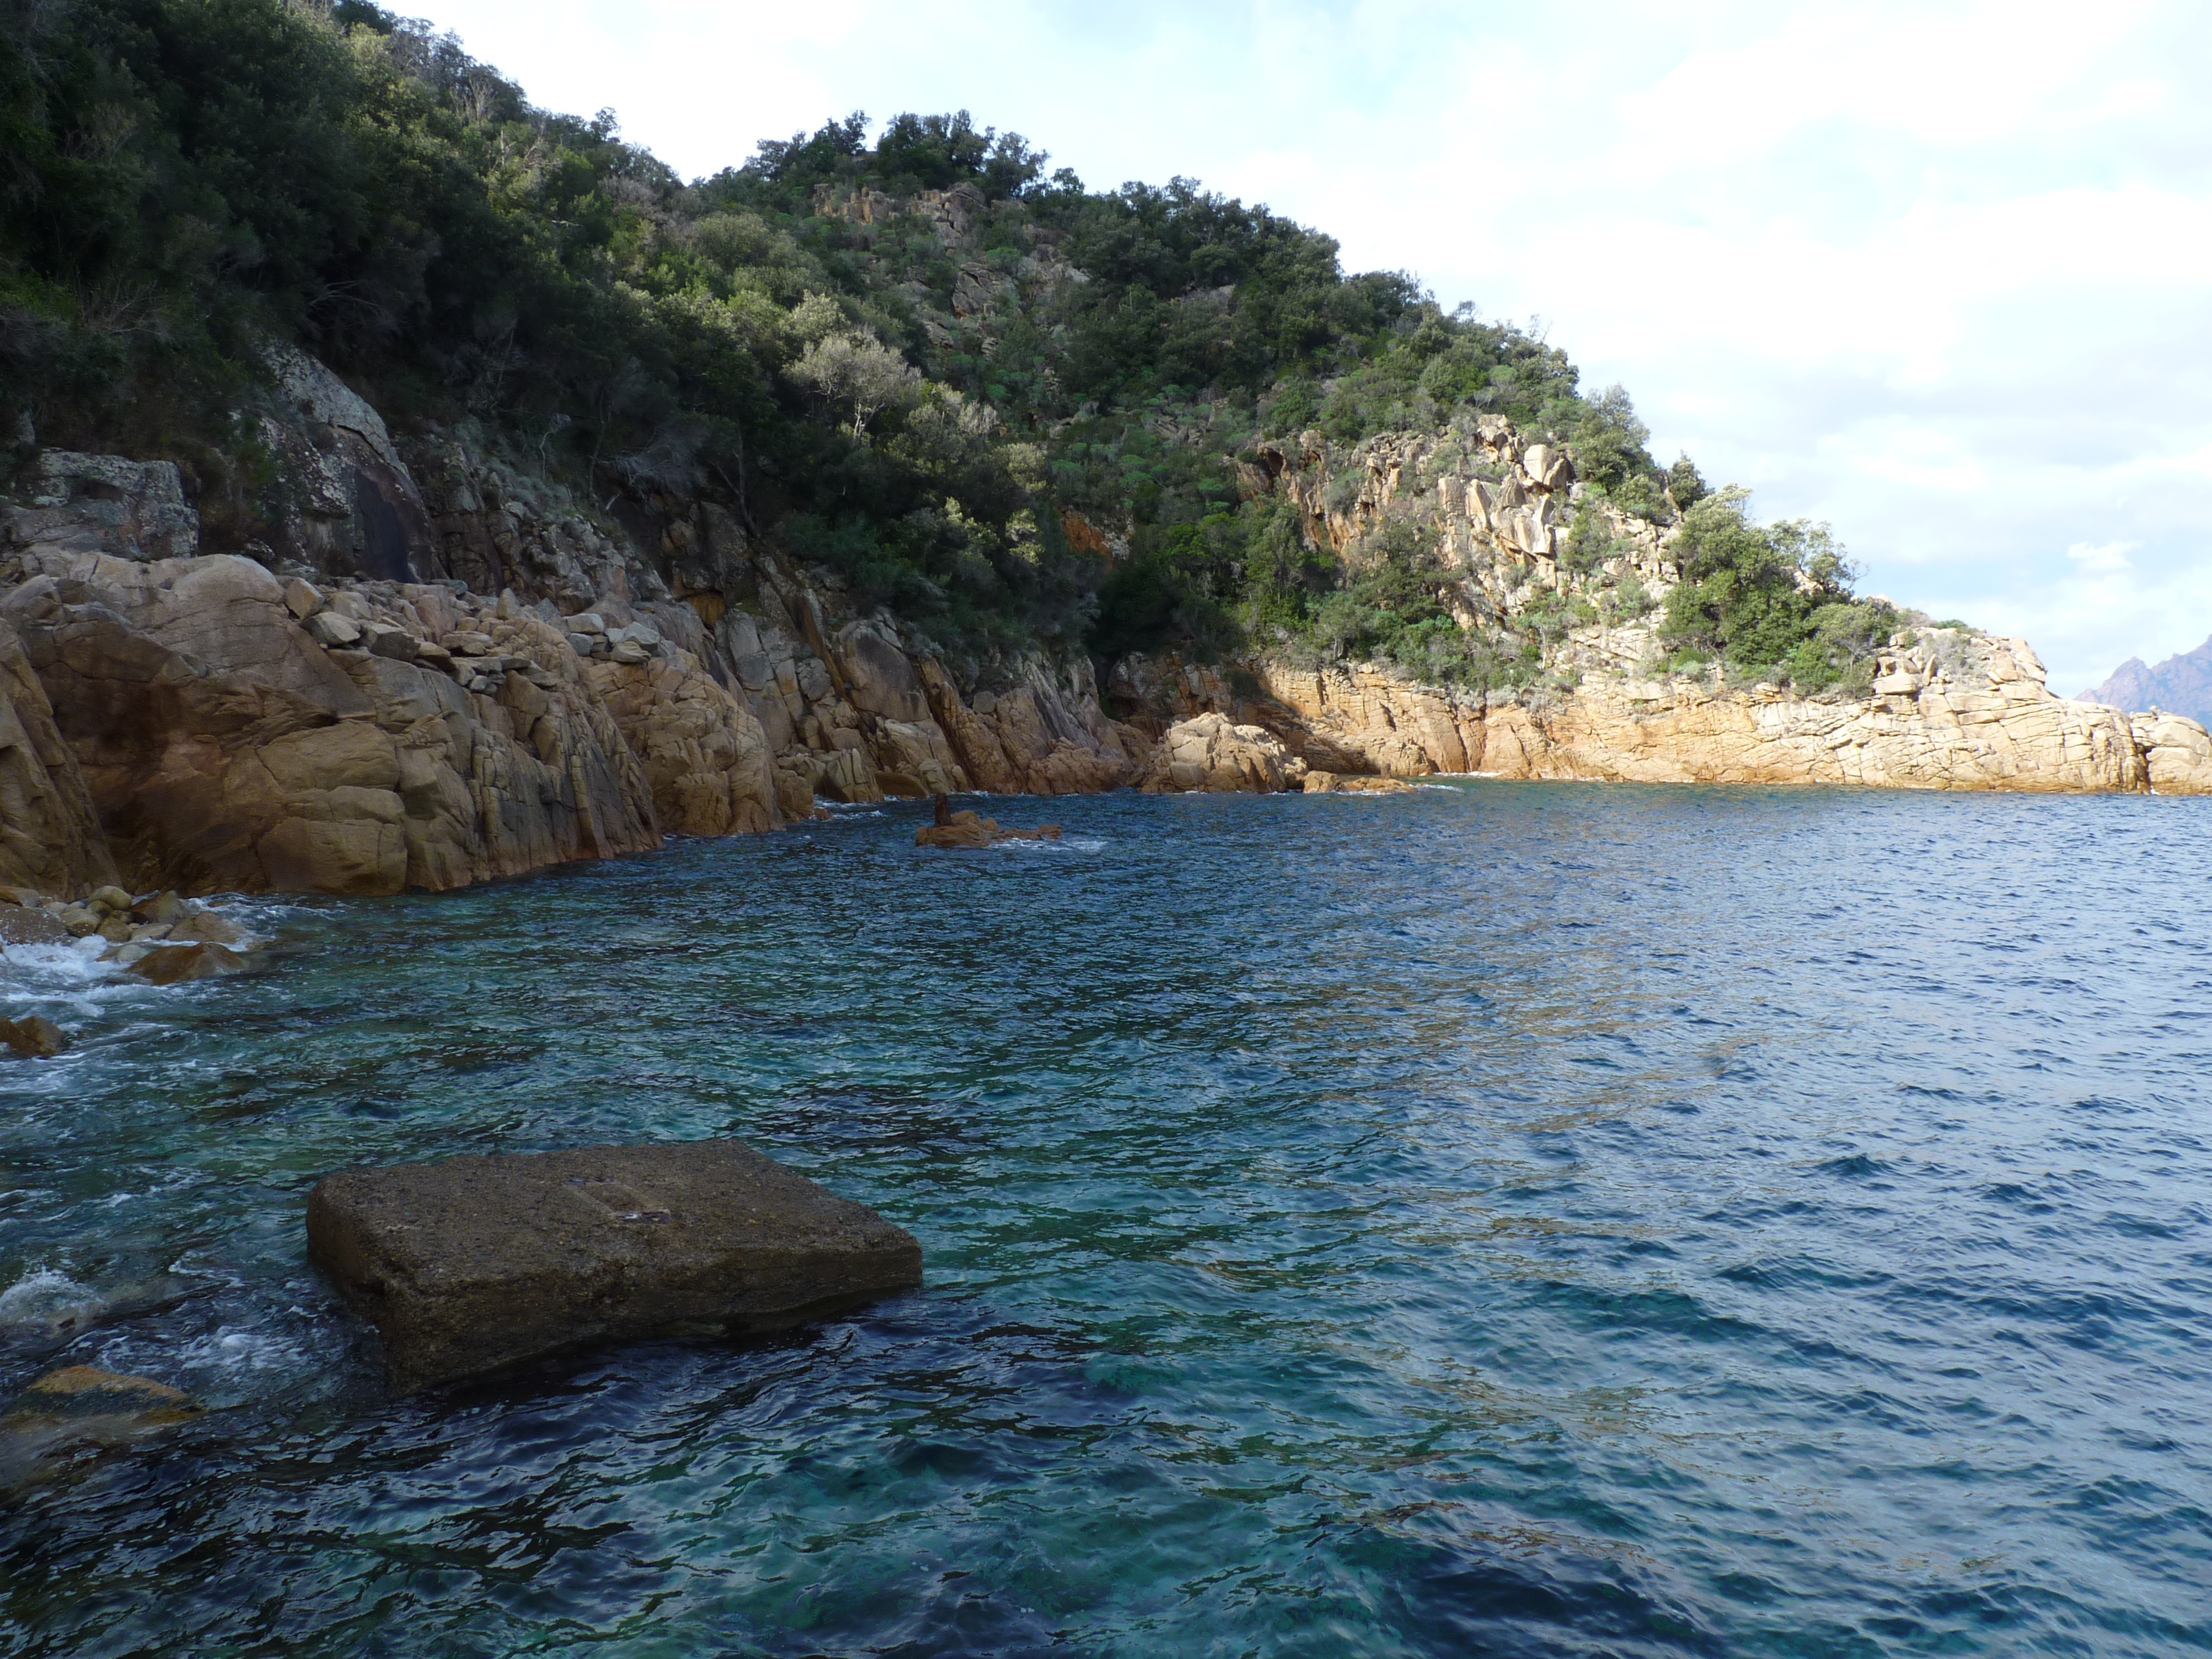
sea, coast, rock, shore, river, cliff, cove, inlet, vehicle, bay, rapid, port, terrain, rocks, boating, loch, cape, corsican, landform, geographical feature